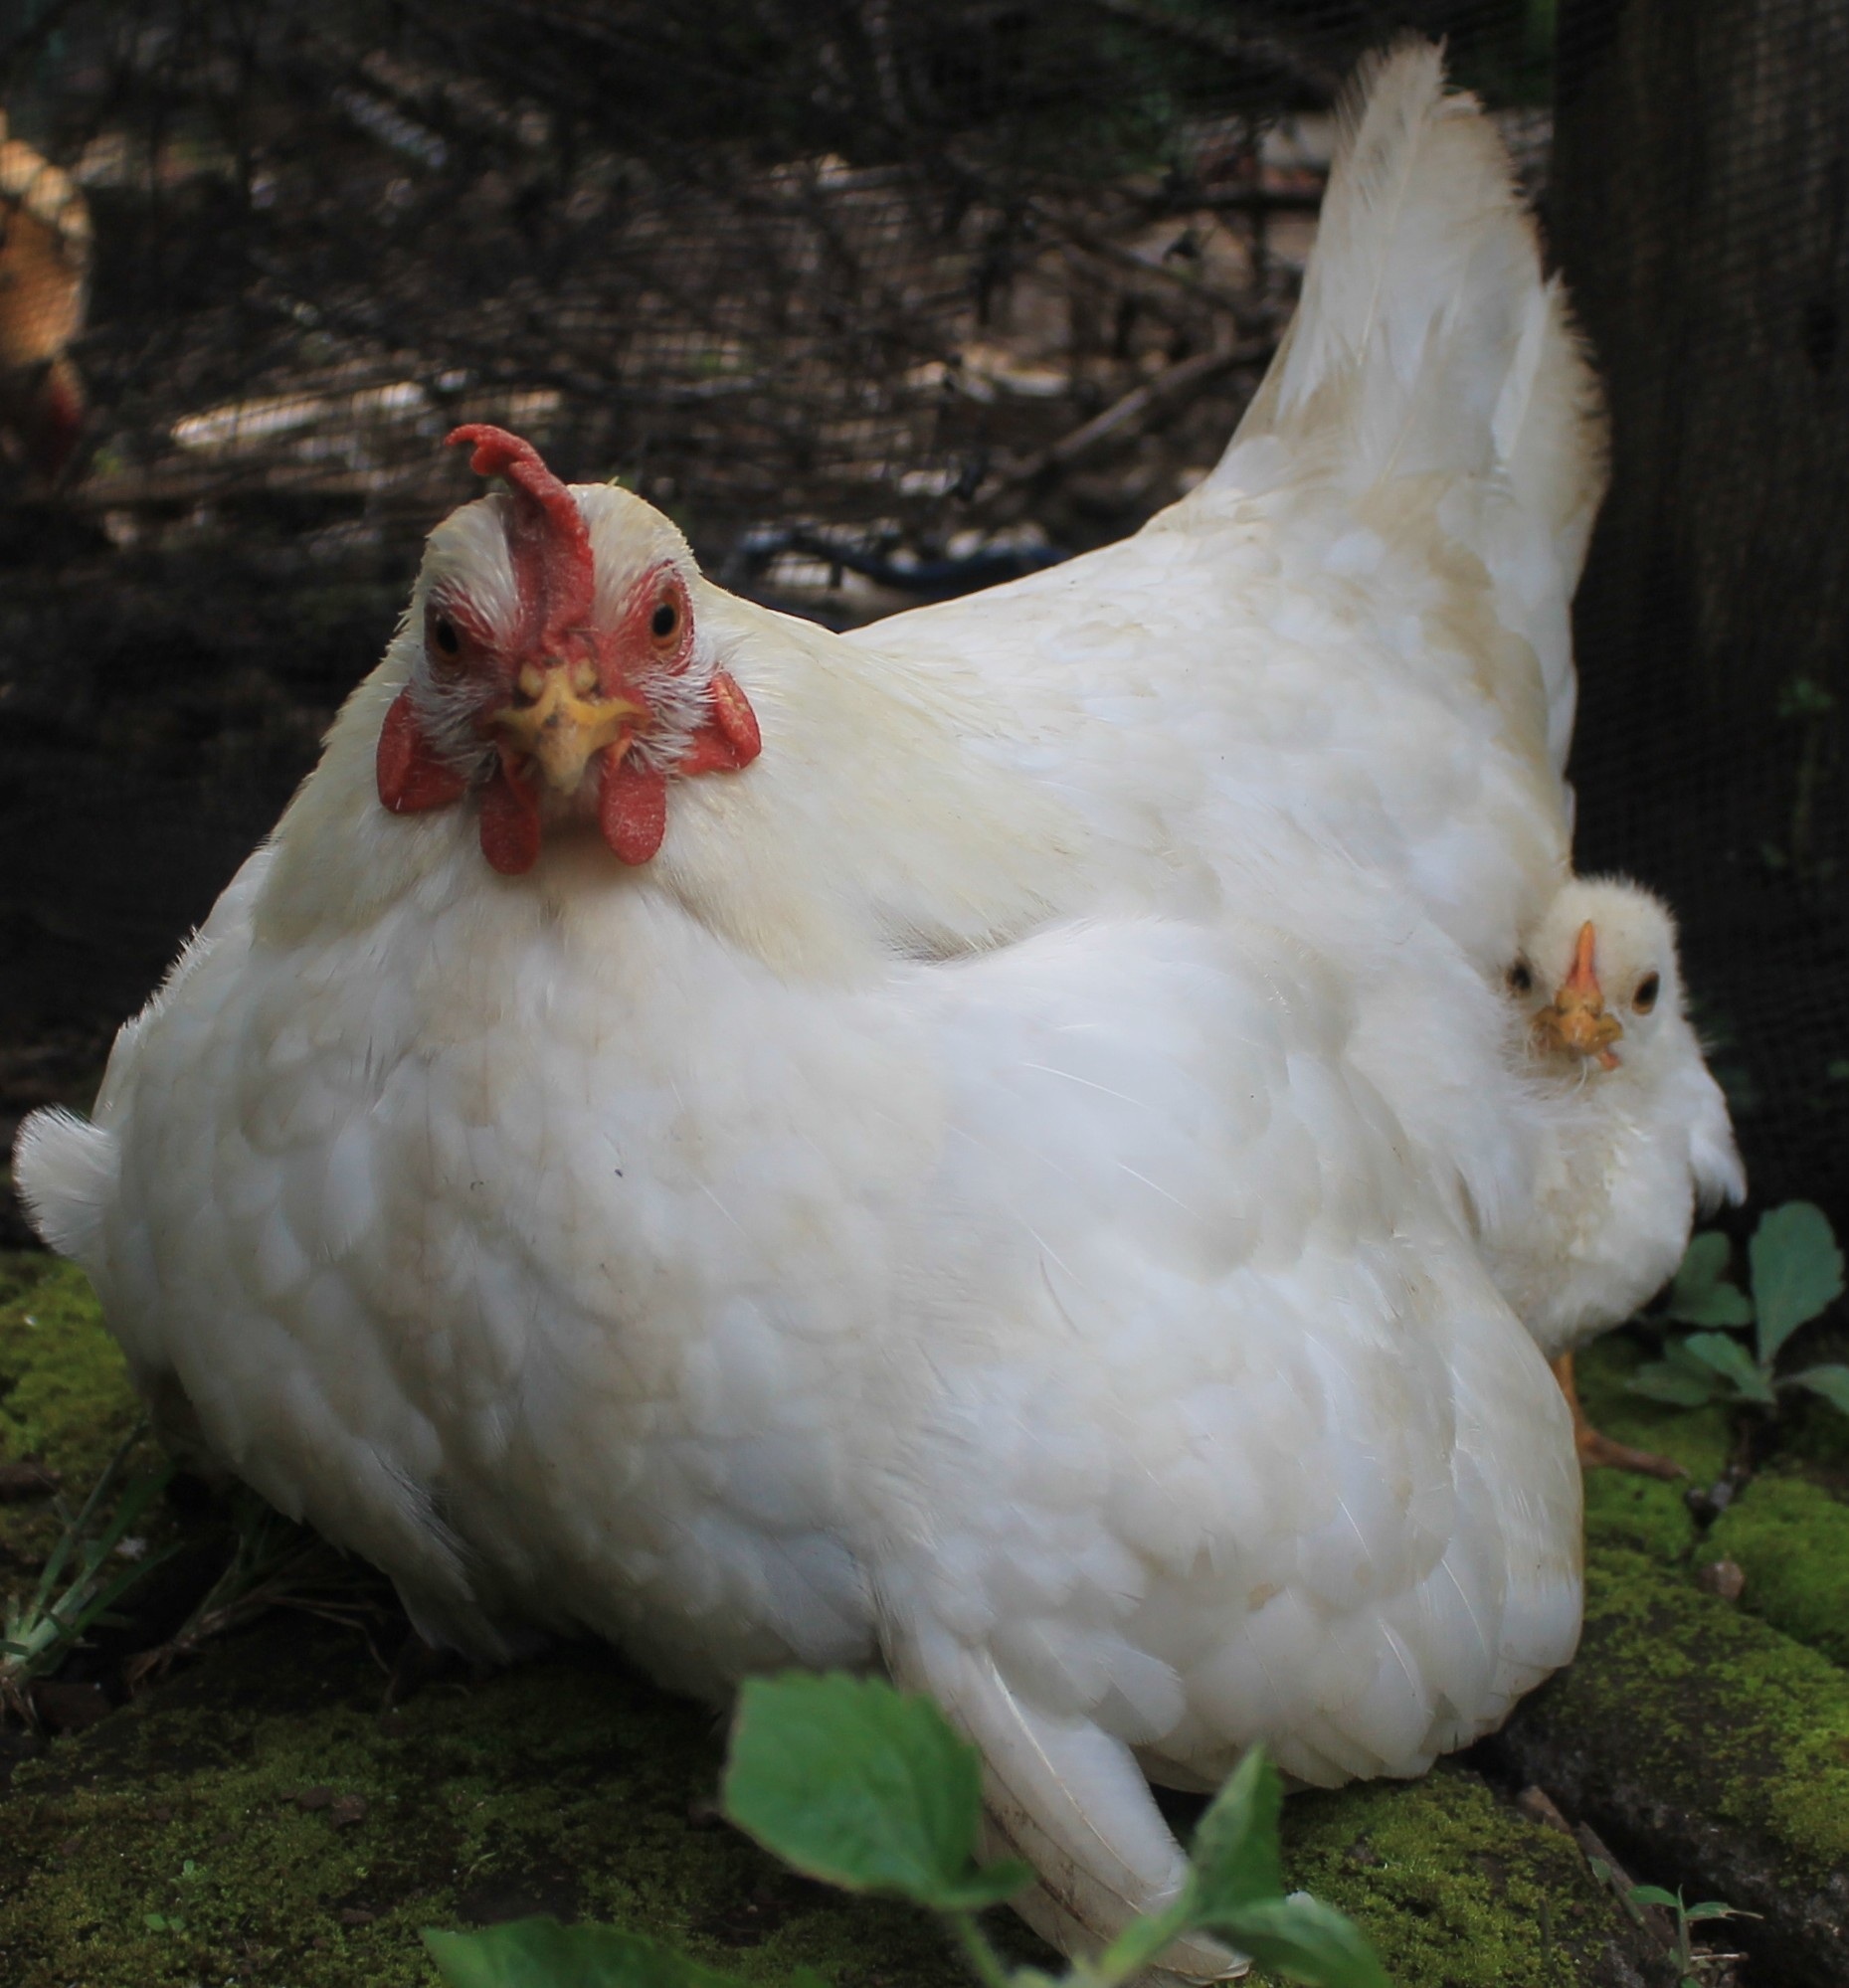
nature, bird, wing, animal, cute, beak, chicken, fowl, fauna, rooster, poultry, galliformes, vertebrate, chick, phasianidae